Sofia

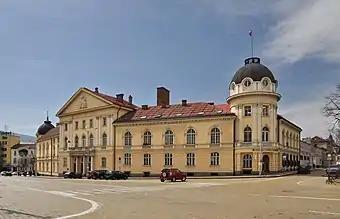
Bulgarian Academy of Sciences

Historically, after World War II and the era of industrialisation under socialism, the city and its surrounding areas expanded rapidly and became the most heavily industrialised region of the country, with numerous factories producing steel, pig iron, machinery, industrial equipment, electronics, trams, chemicals, textiles, and food. The influx of workers from other parts of the country became so intense that a restriction policy was imposed, and residing in the capital was only possible after obtaining Sofianite citizenship. However, after the political changes in 1989, this kind of citizenship was removed.